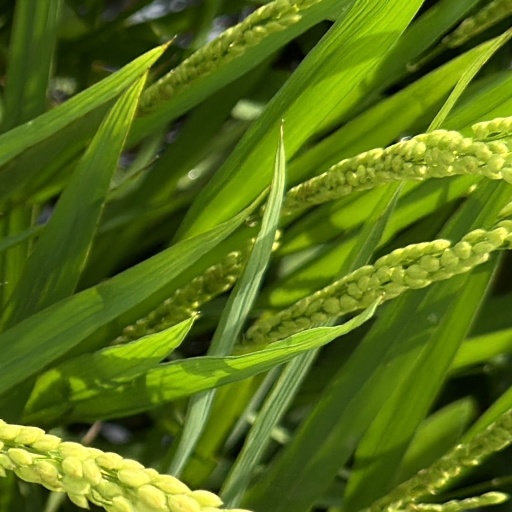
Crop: rice